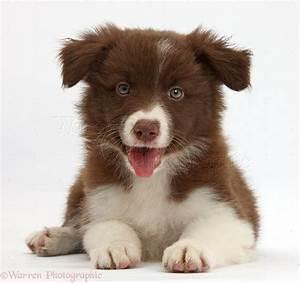
dog